Ural (river)

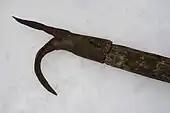
The tip of an old pike pole

In the 10th to 16th centuries, the city of Saray-Jük (or Saraichik, meaning "small Sarai") on the Ural River (now in Atyrau Province of Kazakhstan) was an important trade center on the Silk Road. In the 13th century, it became a stronghold of the Golden Horde. It was destroyed in 1395 by the army of Timur but then rebuilt to become the capital of Nogai Horde in the 15th and 16th centuries. It was finally reduced to a village in 1580 by the Ural Cossacks.